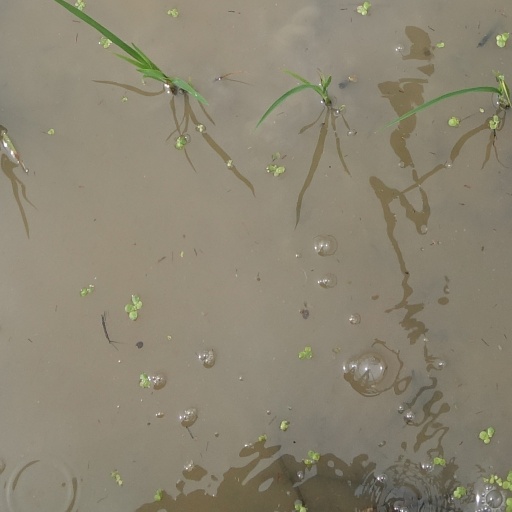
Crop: rice